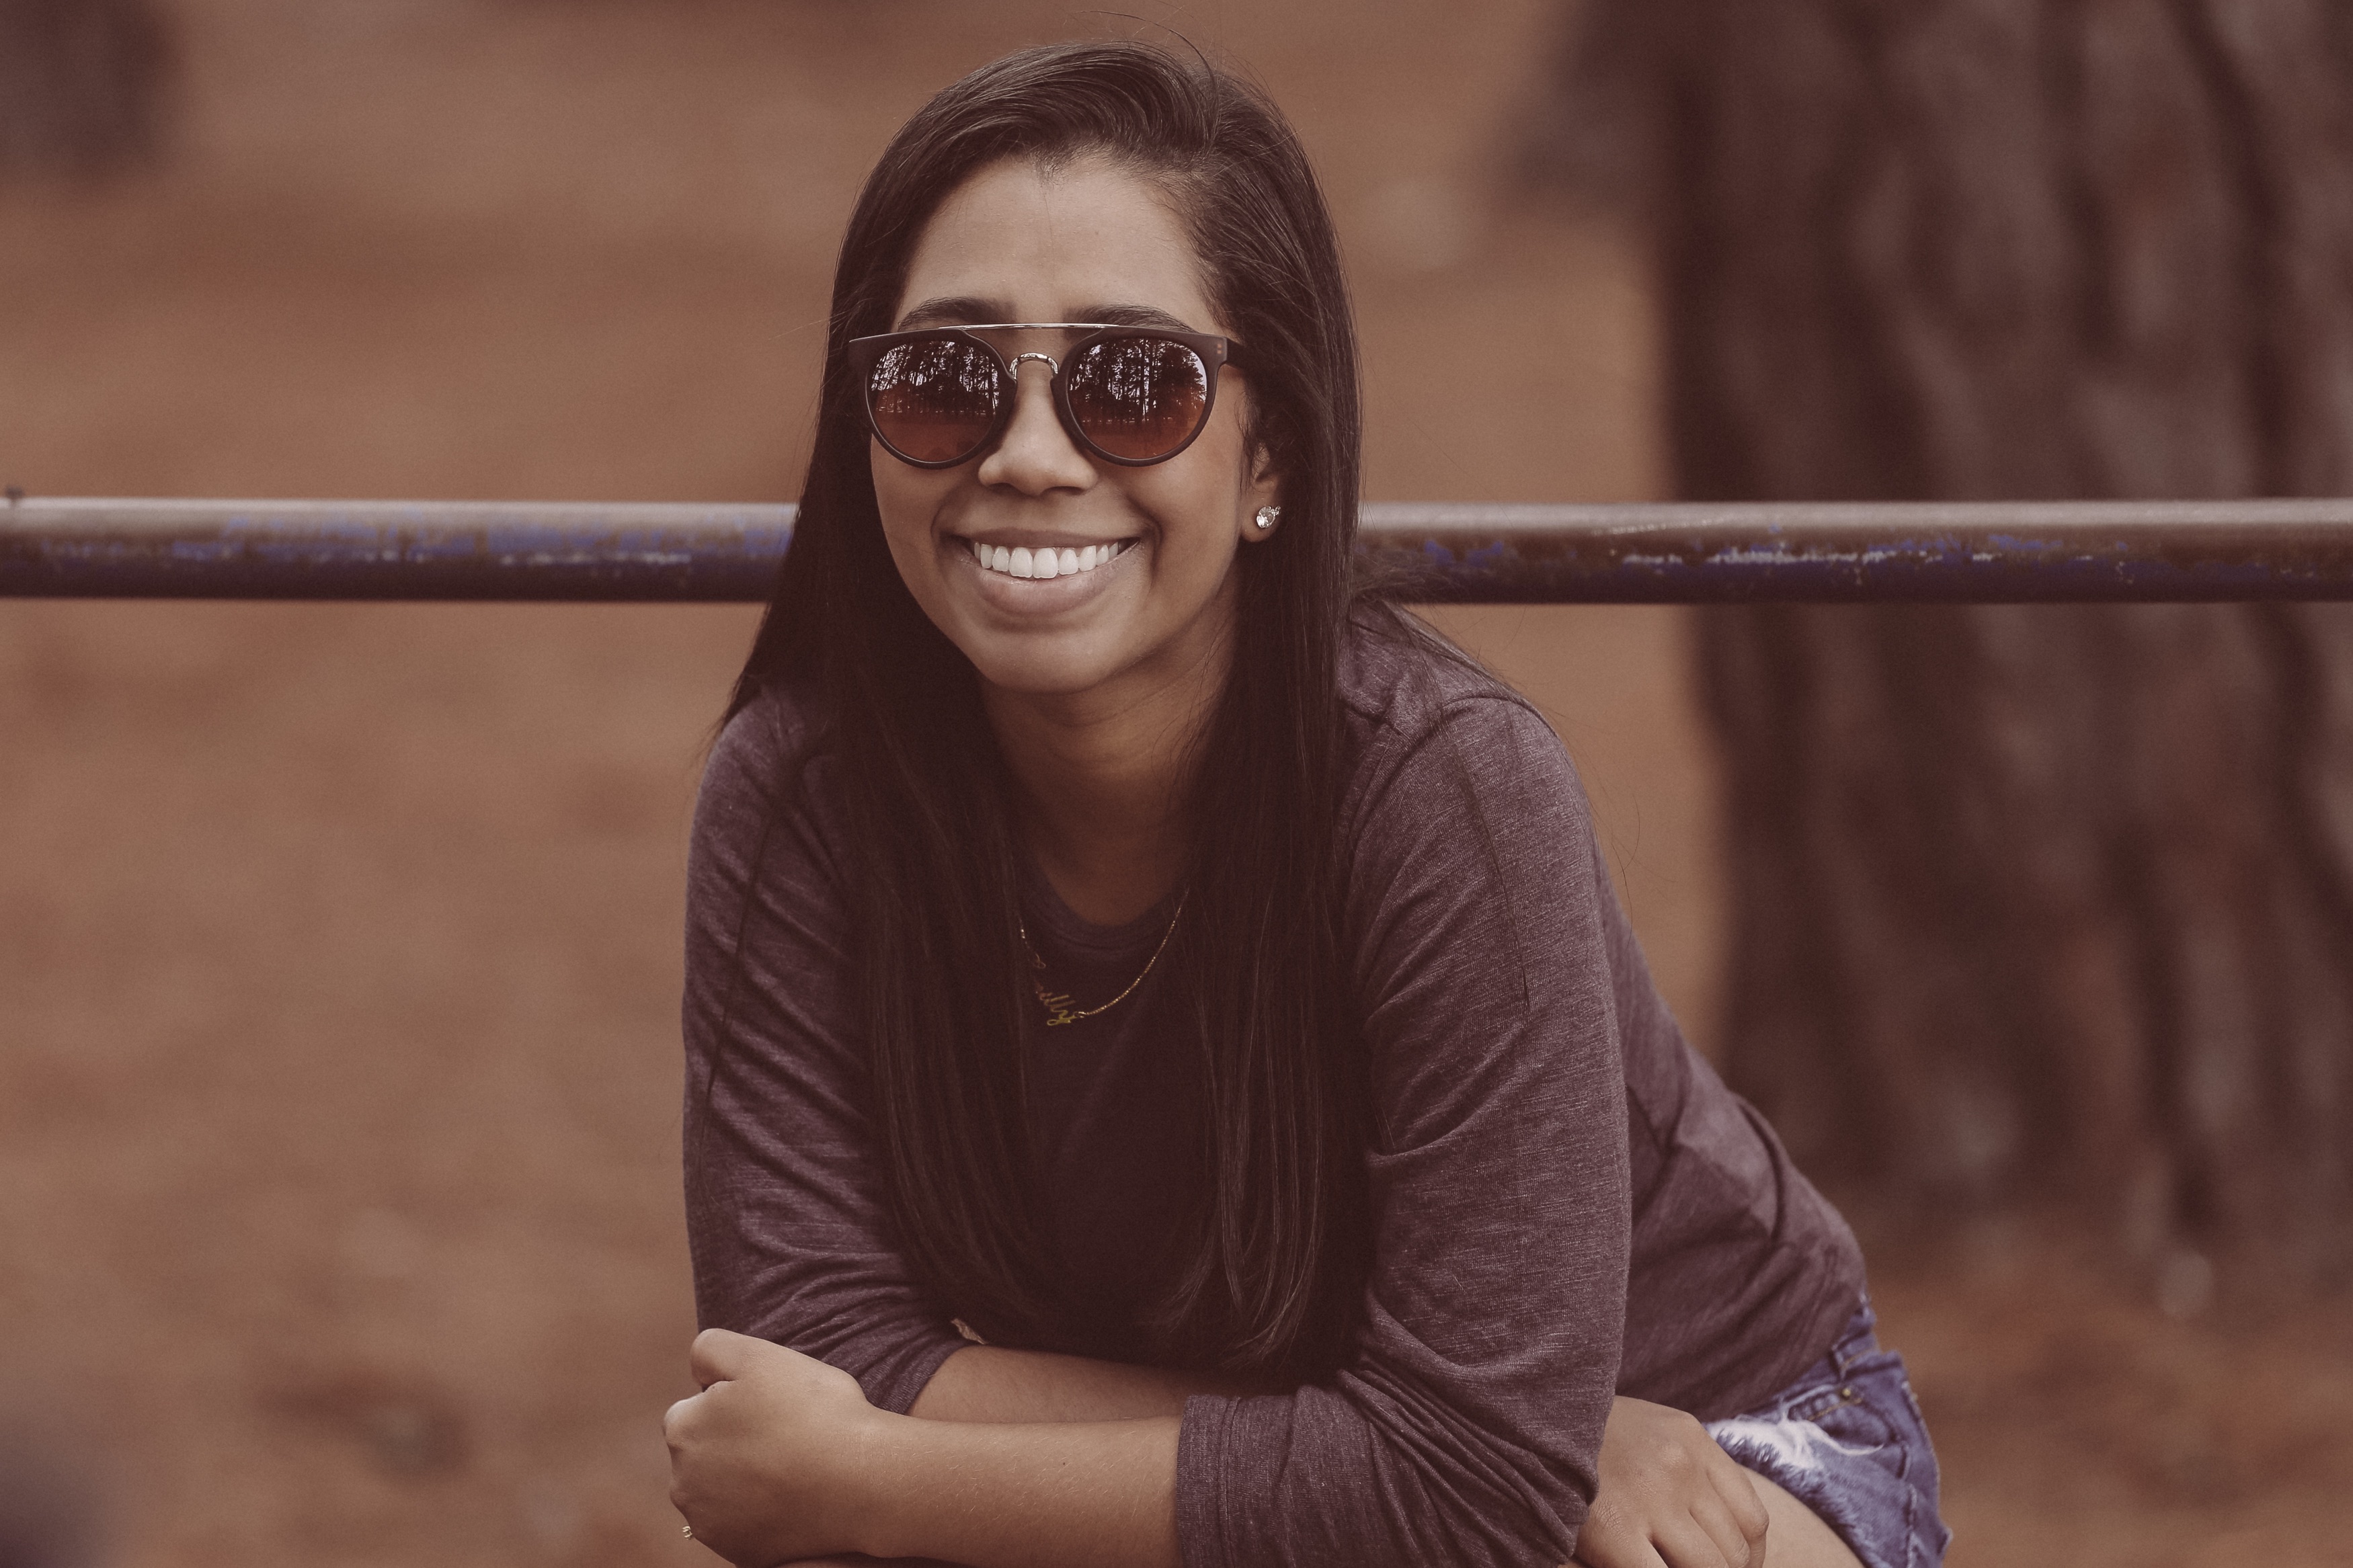
person, girl, female, portrait, lady, facial expression, smile, women, eye, glasses, beauty, emotion, photo shoot, portrait photography, vision care, human positions